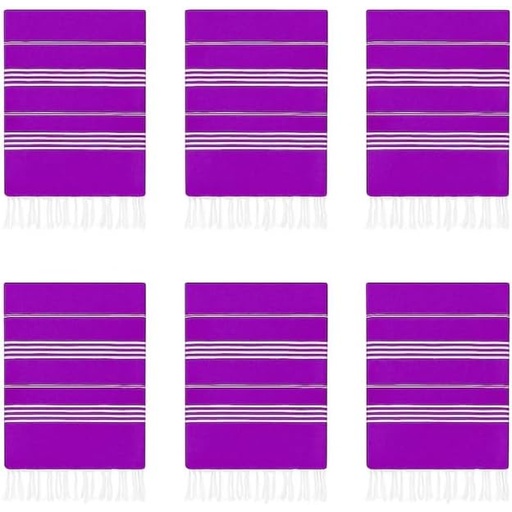
HAVLULAND Turkish Beach Towels Oversized -100% Turkish Cotton Super Soft Lightweight - Absorbent and Quick Drying Bath Towel - Sand Free Beach Towel - Turkish Towels for Adults (Purple, 12 Pack)
About This Beyond the Beach: Extra Large Turkish Beach Towel is designed for spreading out on the sand, but its versatility doesn’t stop there! It works great as a yoga mat, cozy throw, picnic blanket, scarf, hair towel, wall hanging, and so much more. Premium Turkish Cotton for Unmatched Softness: Indulge in luxury softness with our 100% Turkish cotton beach towel. Prewashed for extra softness, our lightweight and breathable fabric ensures a quick-drying, ultra-absorbent experience—perfect for the beach, pool, spa, or travel. Sand-Free & Lightweight: Shake off sand effortlessly! These sand-resistant towels keep you clean and dry, while their lightweight, compact design makes them easy to pack and travel with. Oversized & Extra Comfortable: Measuring 72 x 40 inches, these extra-large towels provide superior coverage, perfect for beach days, poolside lounging, spa visits, and home use. Quick-Dry & Highly Absorbent: Absorbs water fast and dries quickly, keeping you warm and comfortable without that damp, heavy feeling. Ideal for swimming, gym, yoga, and outdoor activities. Versatile & Stylish – Hammam-Inspired Peshtemal: Designed with a classic Hammam Peshtemal weave, this towel isn’t just for drying—it’s a fashionable beach blanket, wrap, or home décor piece. Available in vibrant colors, it makes a perfect gift for travelers, fitness lovers, or spa enthusiasts. Overview Color : Purple Brand : HAVLULAND Towel form type : Beach Towel Age Range (Description) : All Ages Material : Cotton
Brand: Havluland
Category: Home & Garden > Linens & Bedding > Towels > Beach Towels